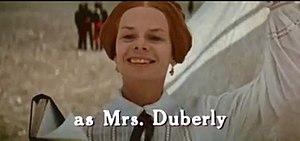
Cette liste comprend une partie des élèves diplômés de la Royal Academy of Dramatic Art.
Jill Bennett, née le 24 décembre 1931 à Penang et morte le 4 octobre 1990 à Londres, est une actrice anglaise.